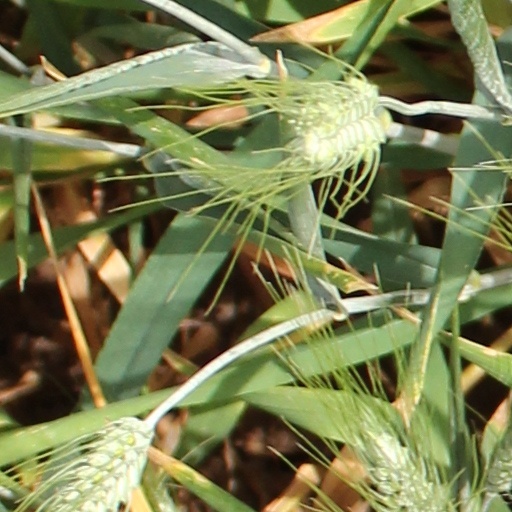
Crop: wheat